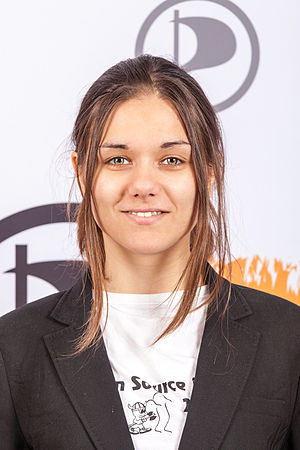
Amelia Andersdotter
Amelia Andersdotter
Anna Amelia Matilda Katarina Andersdotter var fra 2011 til 2014 svensk medlem af Europa-Parlamentet, valgt for Piratpartiet.